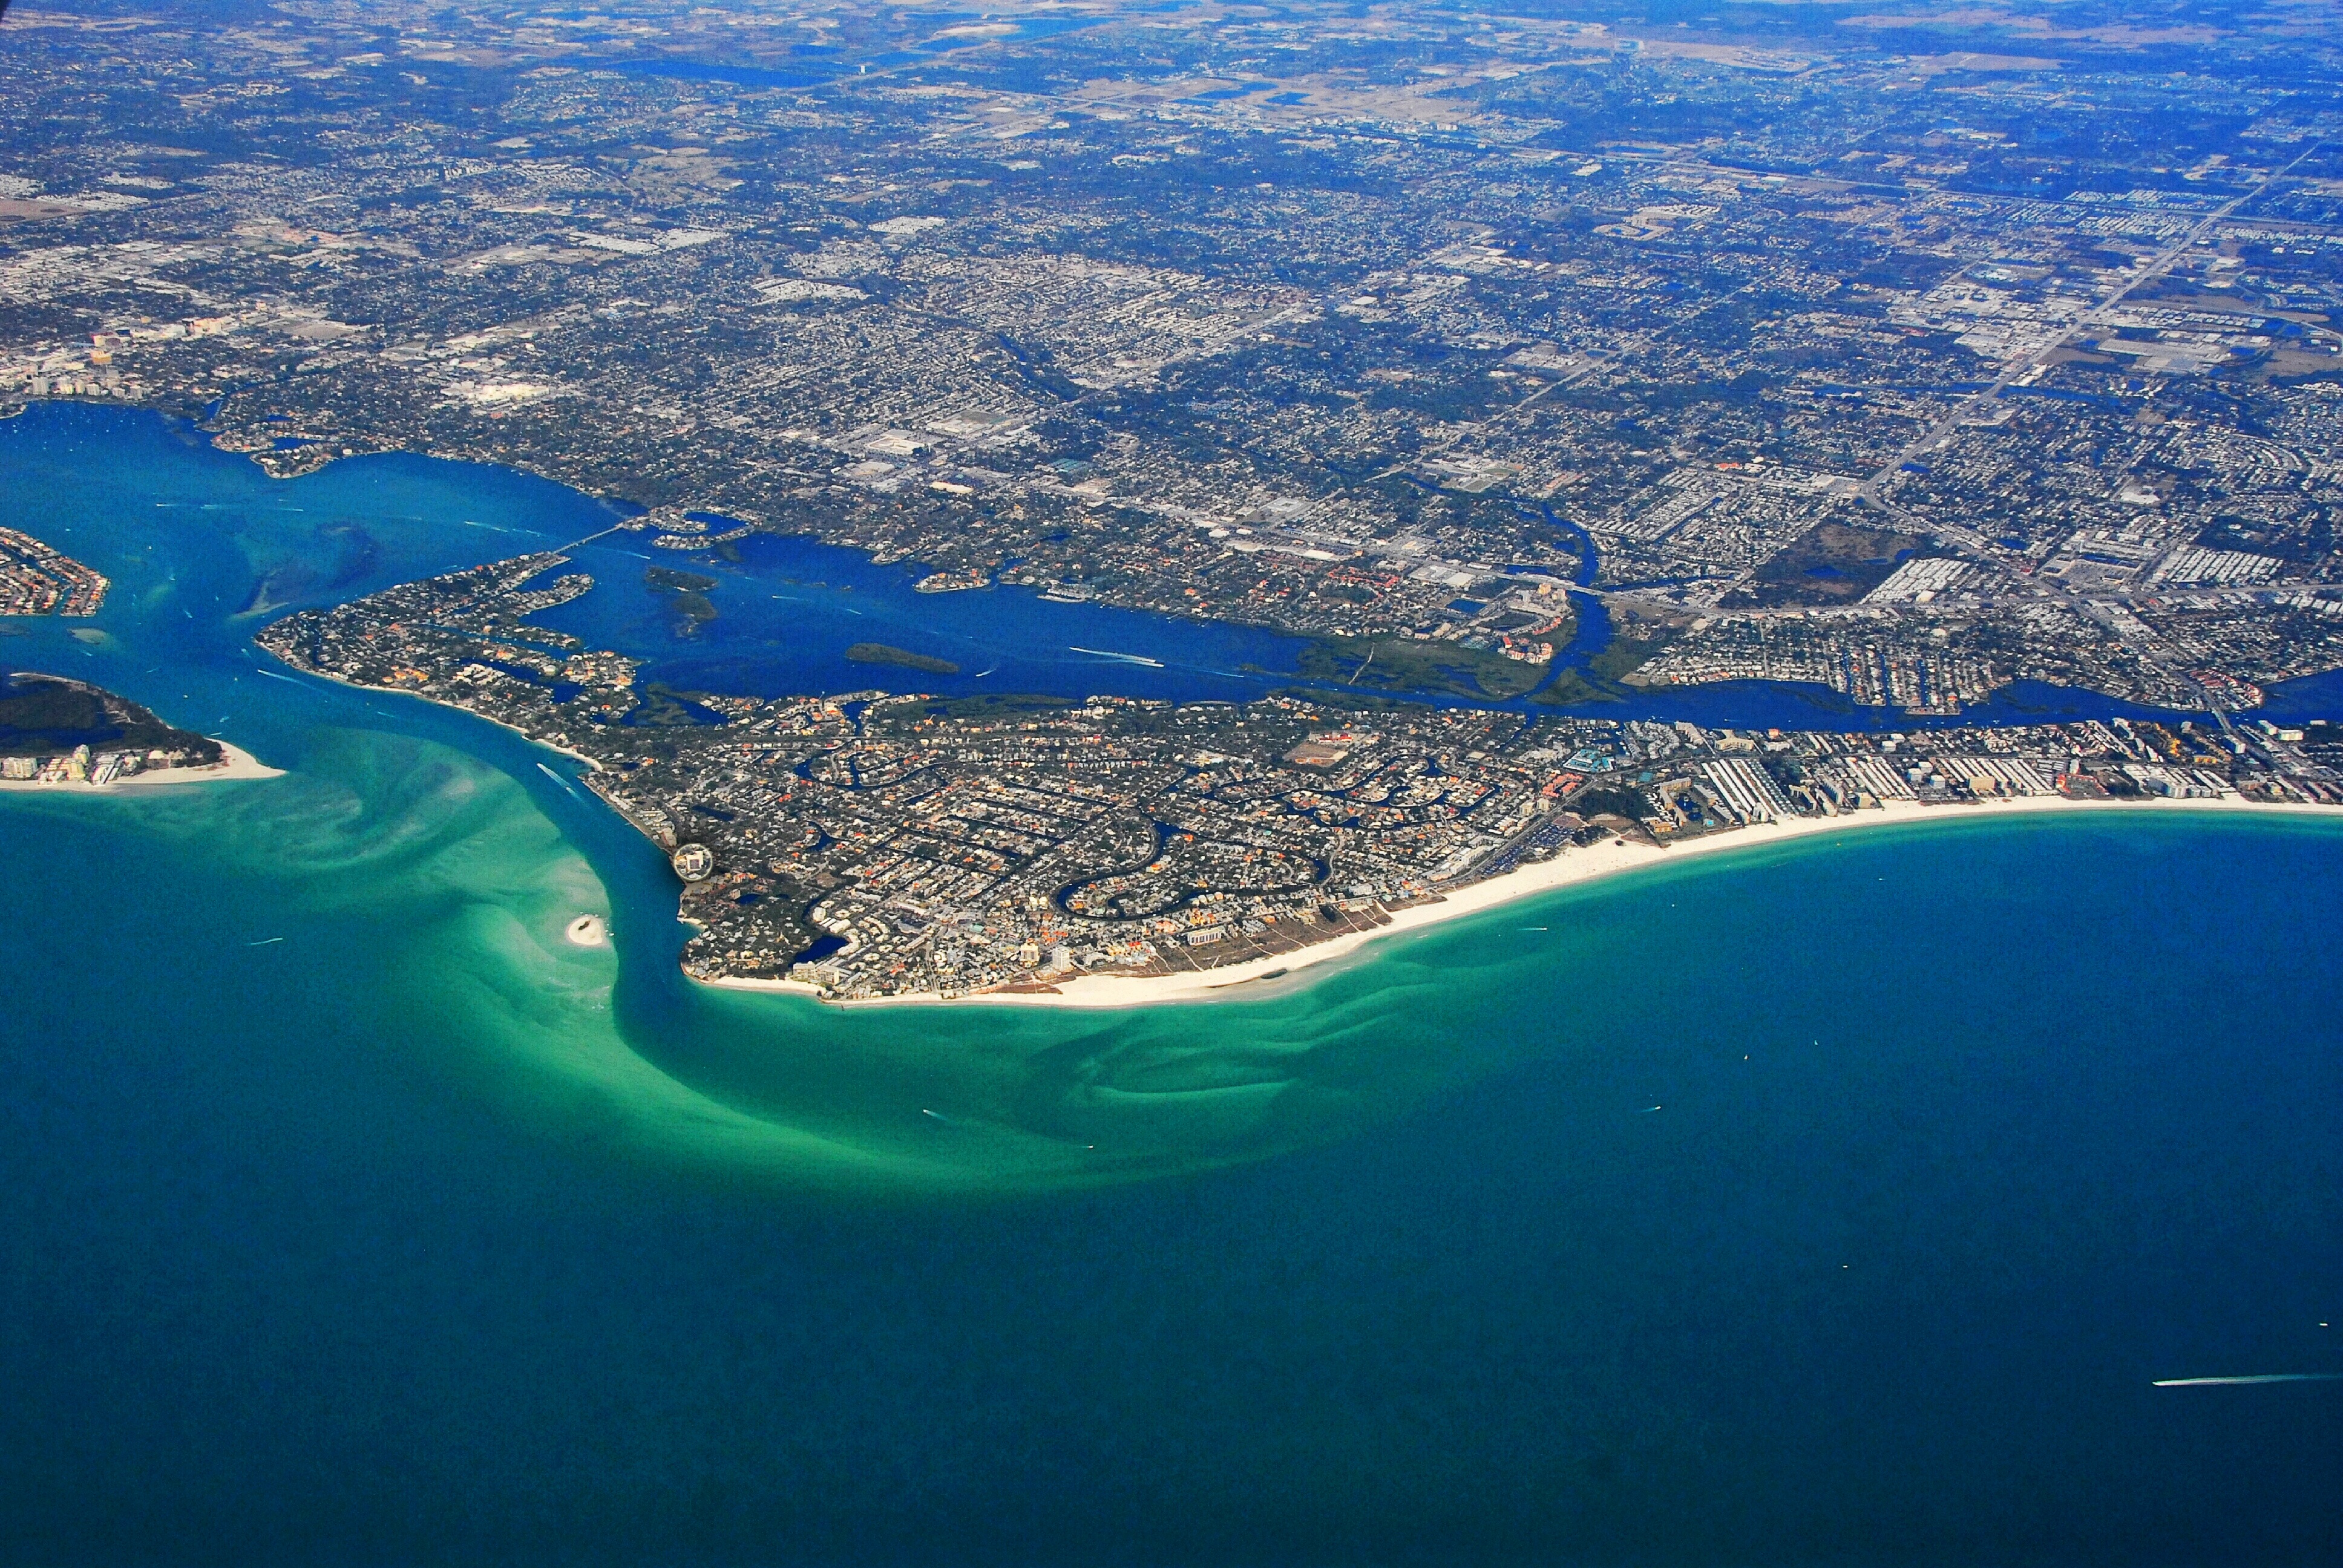
beach, landscape, sea, coast, water, nature, sand, ocean, horizon, sun, white, building, summer, vacation, travel, tropical, key, usa, bay, island, blue, tourism, seashore, outdoors, sunny, best, fun, turquoise, archipelago, gulf, siesta, florida, cape, states, landform, aerial photography, florida beach, sarasota